Power Man and Iron Fist

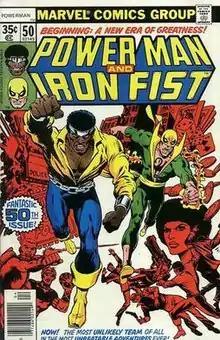
Power Man and Iron Fist, 50th issue cover

Power Man and Iron Fist (originally Luke Cage, Hero for Hire then Luke Cage, Power Man) was an American comic book series published by Marvel Comics, featuring the superheroes Power Man and Iron Fist.